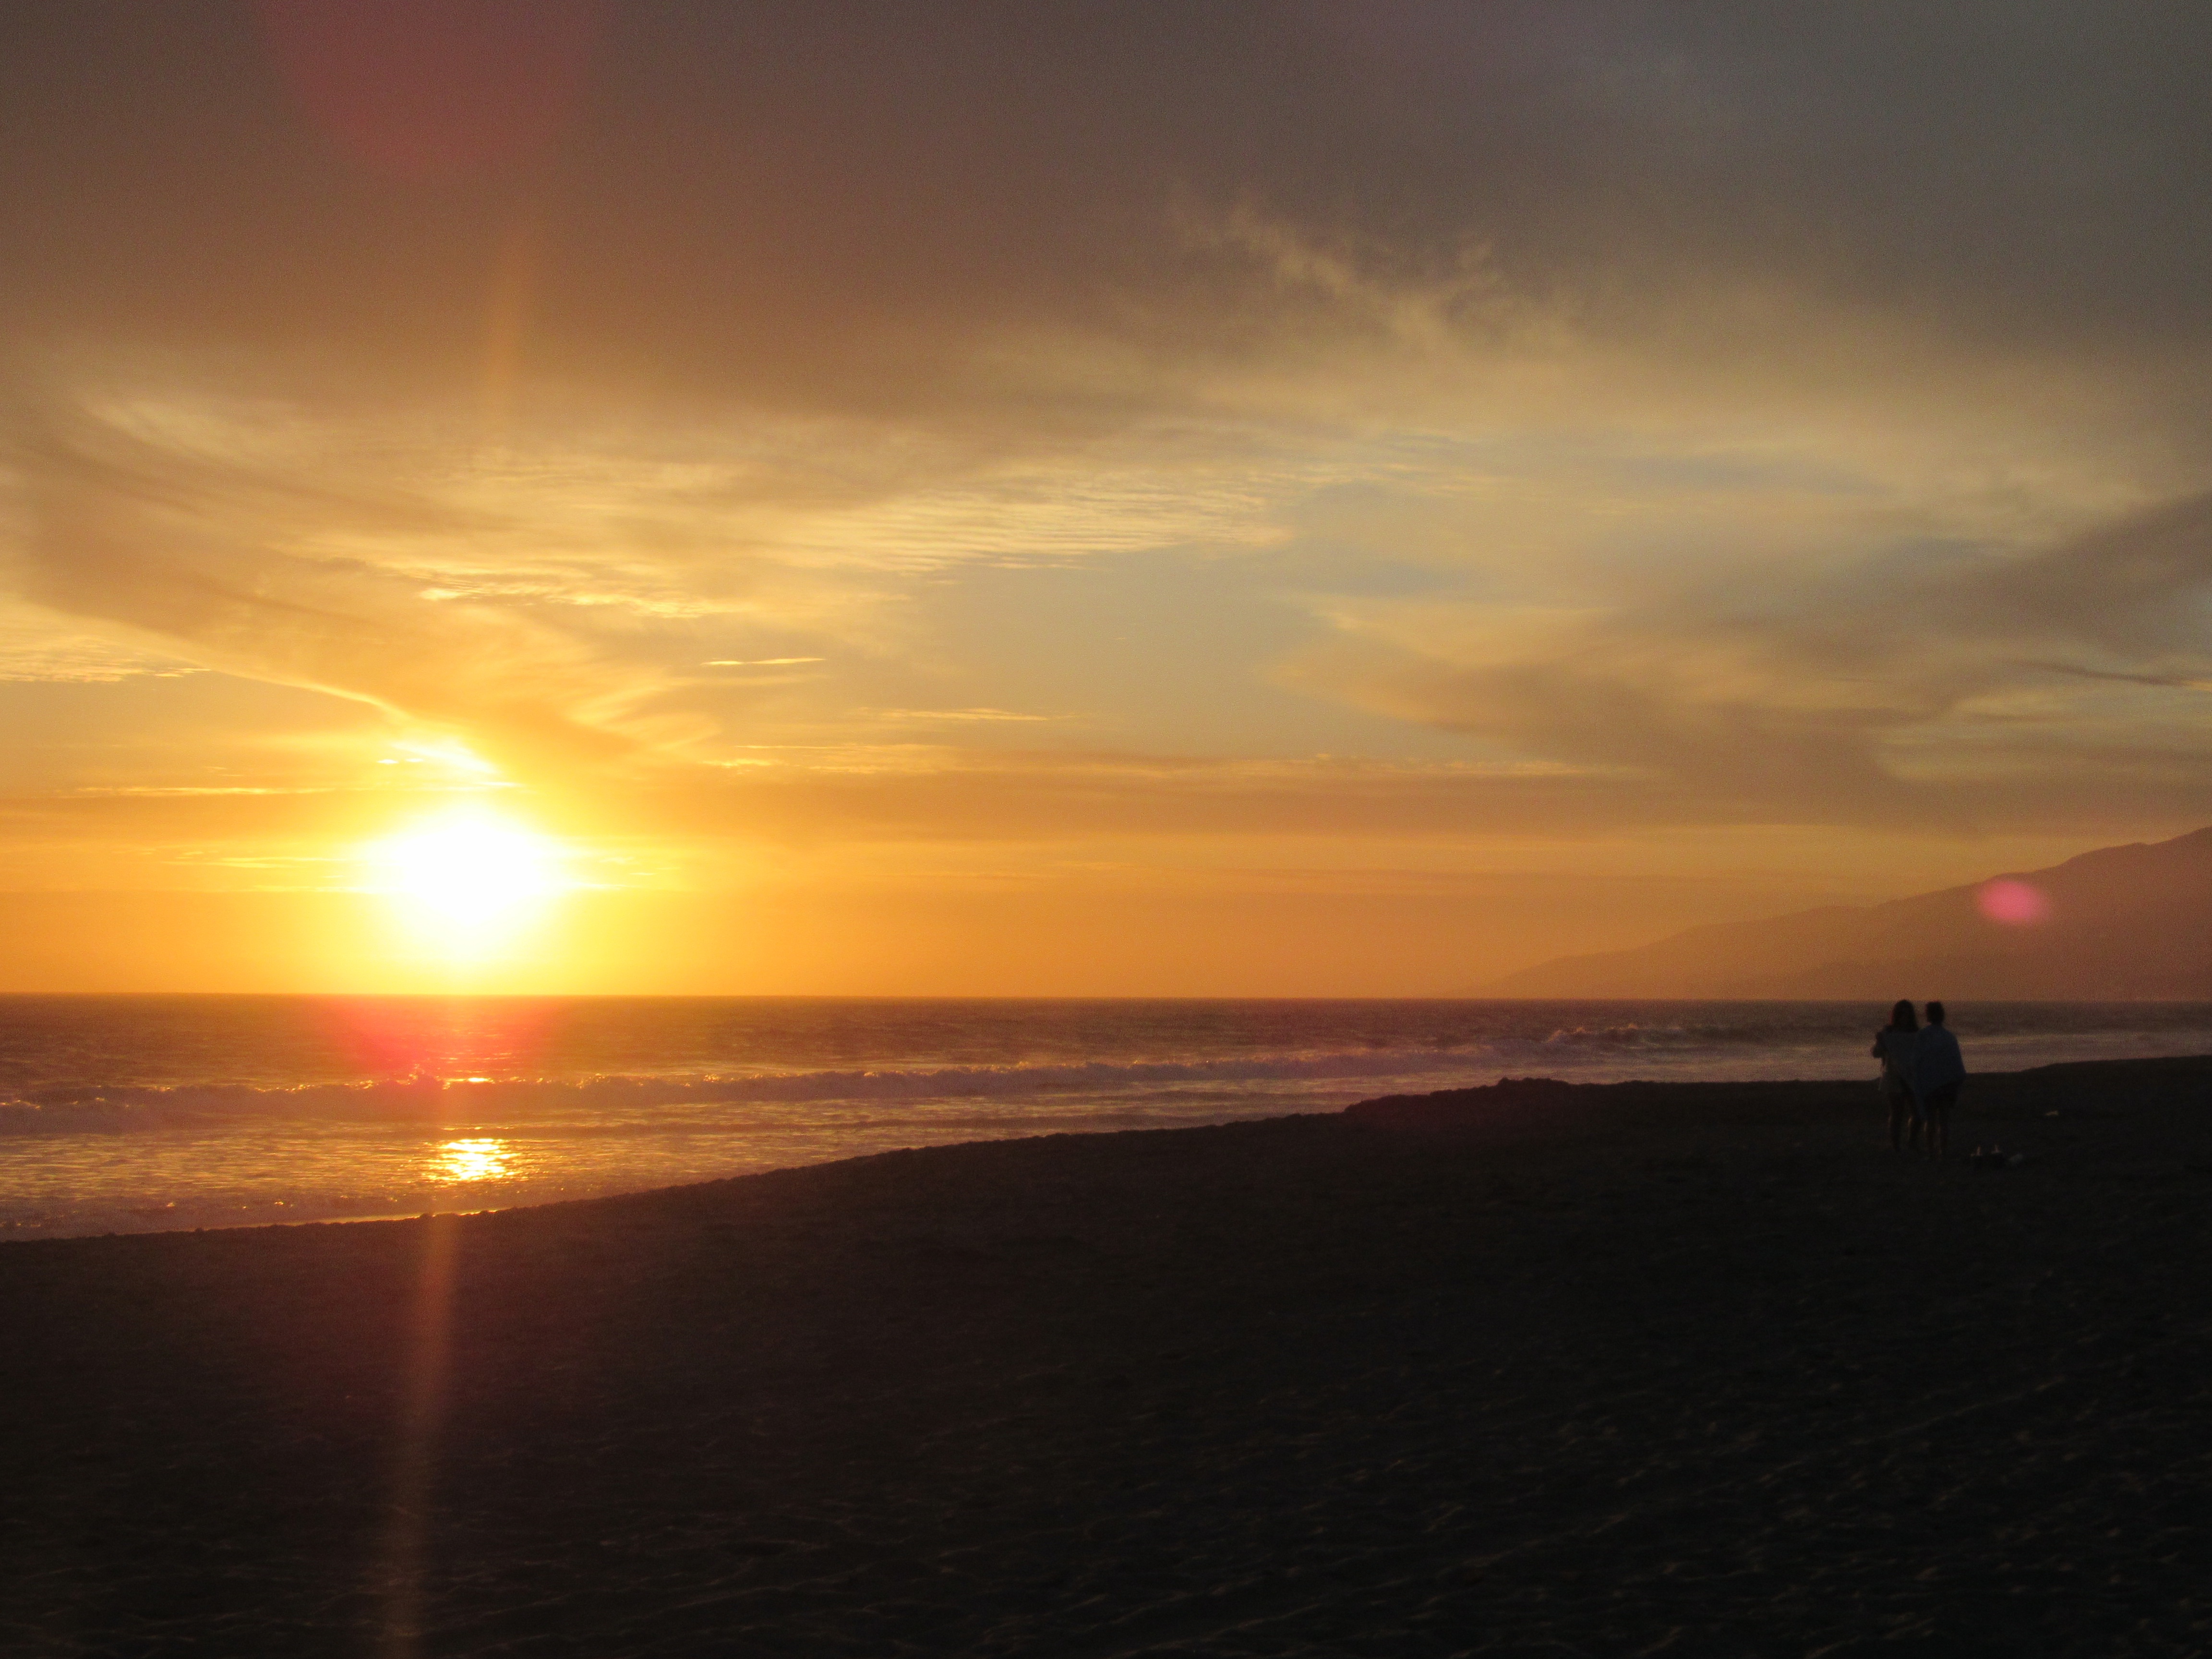
beach, sea, coast, ocean, horizon, cloud, sun, sunrise, sunset, sunlight, morning, wave, dawn, dusk, evening, afterglow, red sky at morning